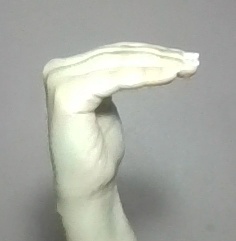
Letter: haa